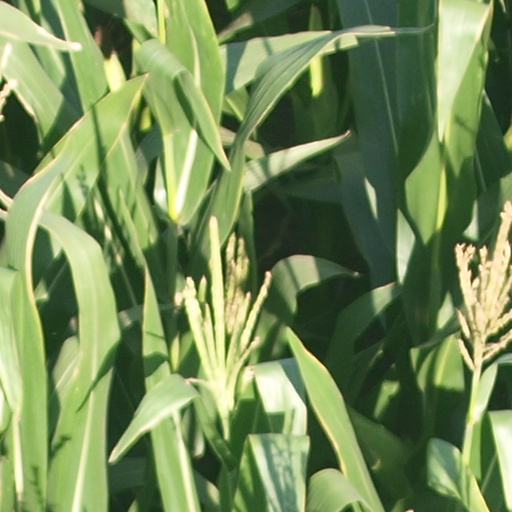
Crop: maize; corn